Max Green (musician)

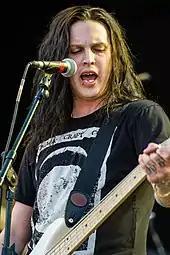
Max Green performing live with Falling in Reverse at Rock am Park in 2014

On May 12, 2014, it was announced that Green had joined Ronnie Radke's band, Falling in Reverse. Along with Green's arrival, Falling in Reverse bassist Ron Ficarro exited the band.